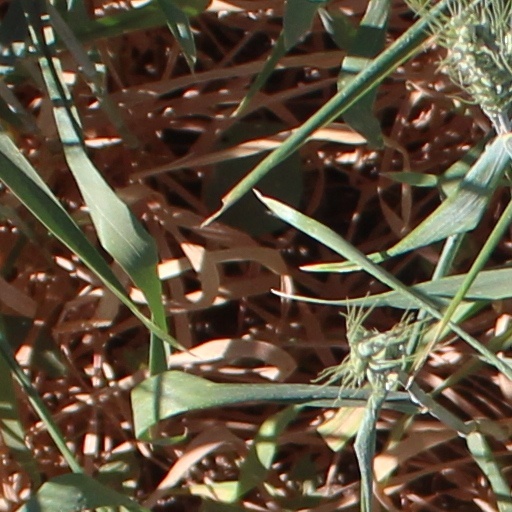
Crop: wheat